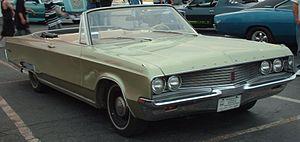
La Newport était un nom utilisé par Chrysler à la fois pour une désignation de carrosserie à toit rigide et pour un modèle entre 1961 et 1981. Chrysler a utilisé pour la première fois le nom Newport sur une voiture de salon de 1940, dont cinq véhicules ont été produits.